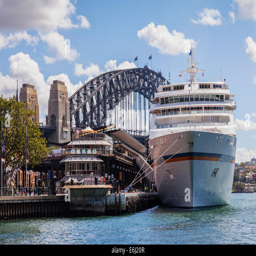
a ship of the company , moored